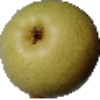
Label: Pear 1